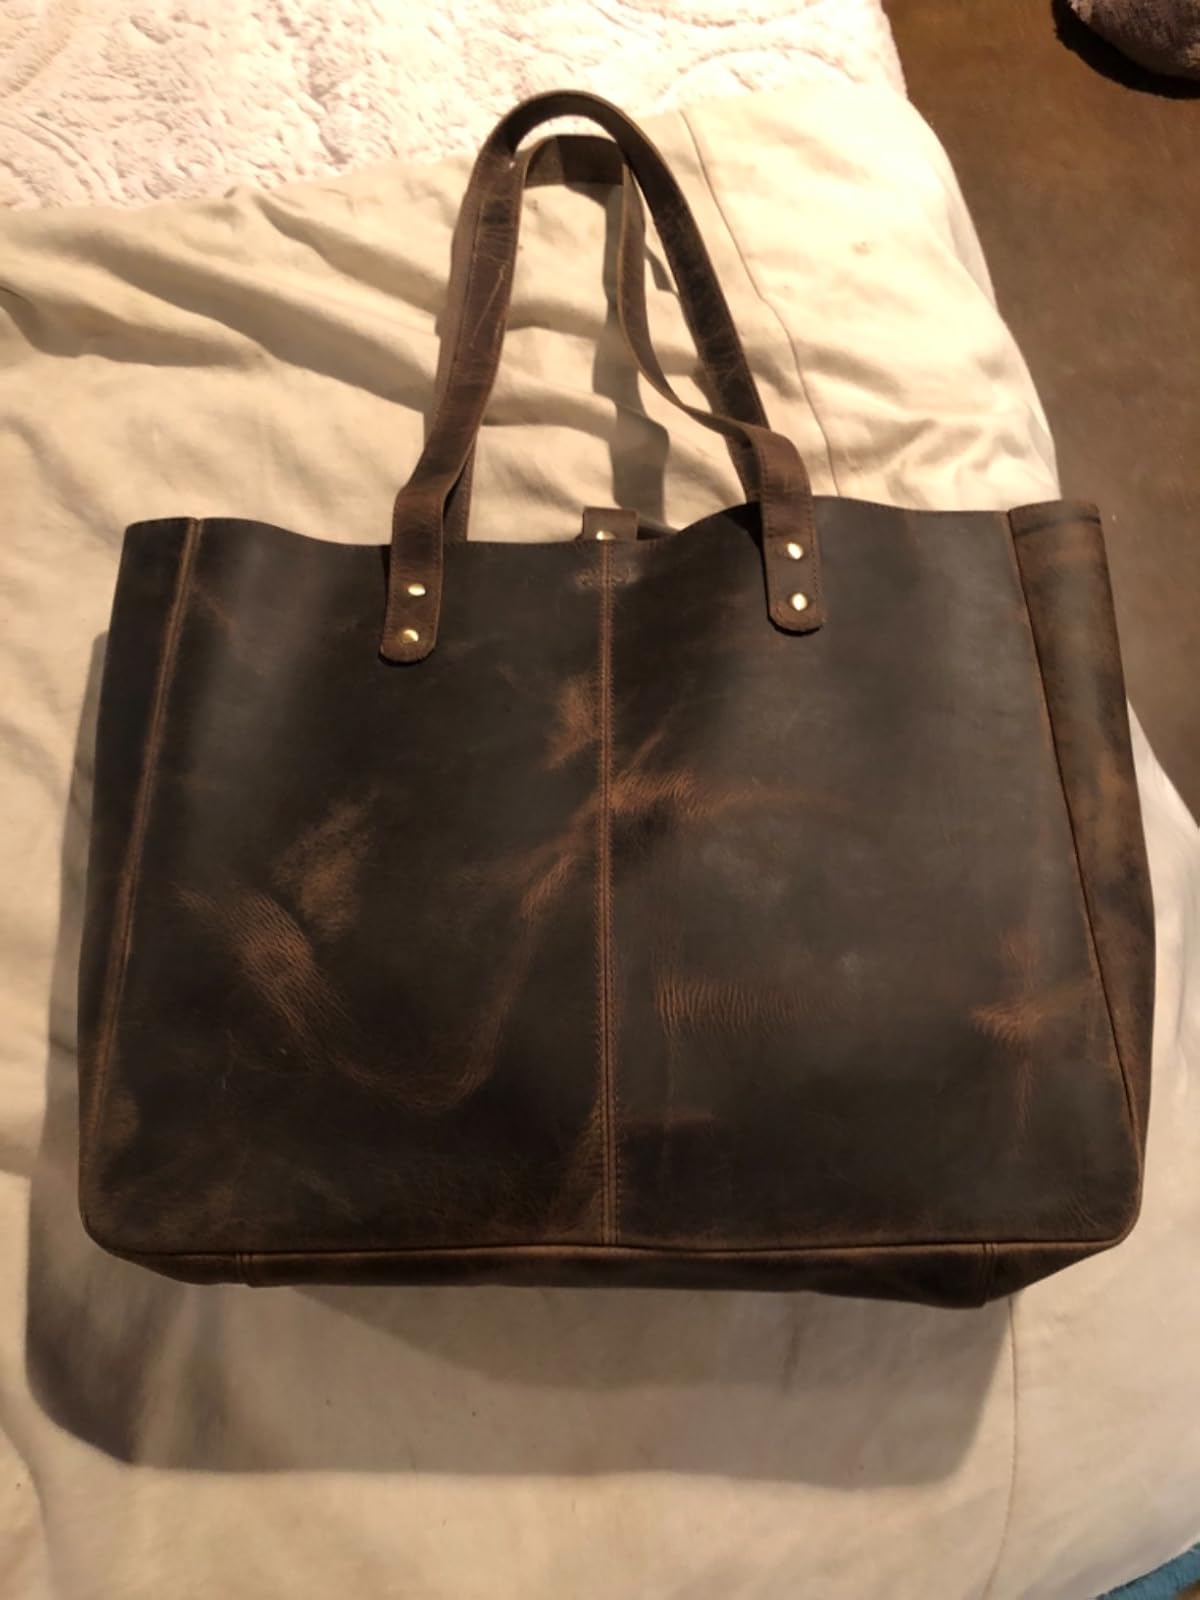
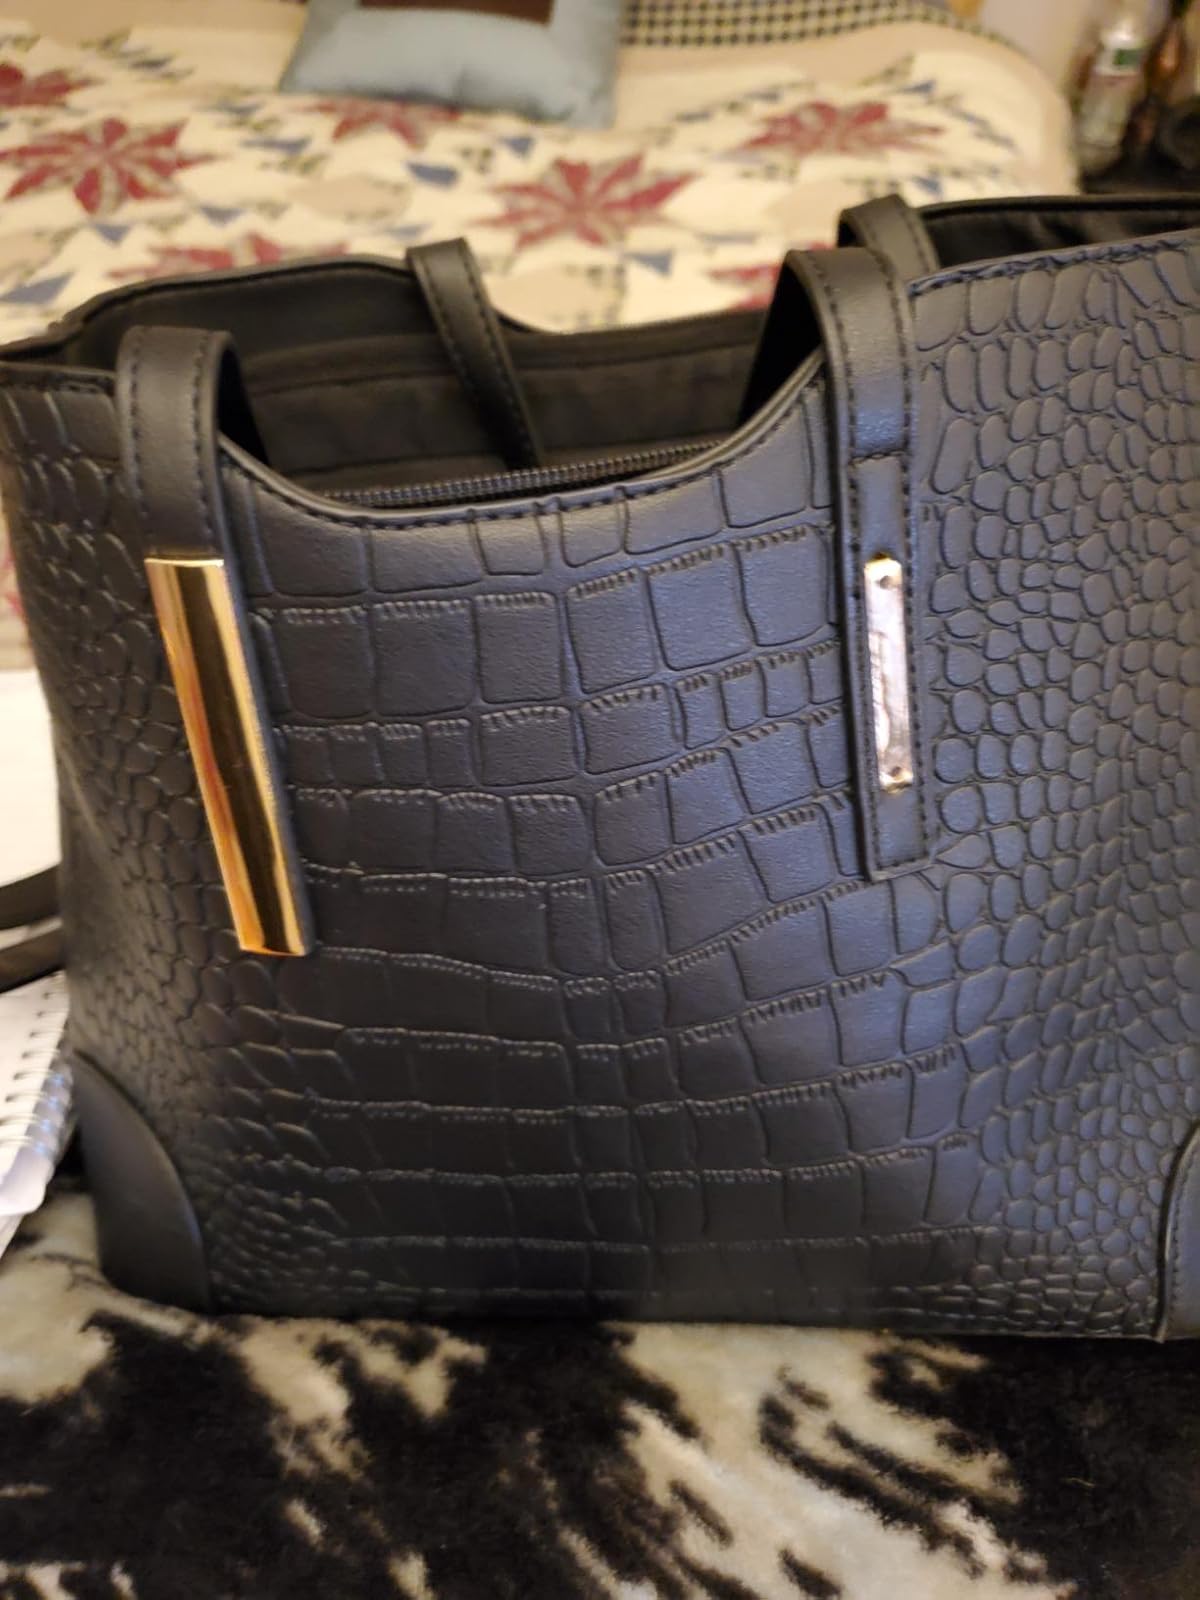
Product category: accessories_handbag
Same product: no